Estadio de La Condomina

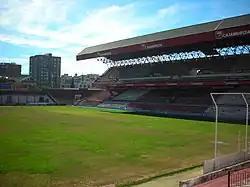

La Condomina is a multi-use stadium in Murcia, Spain. The stadium holds 16,500 spectators (6,500 seated) and it is currently used mostly for football matches and music concerts.